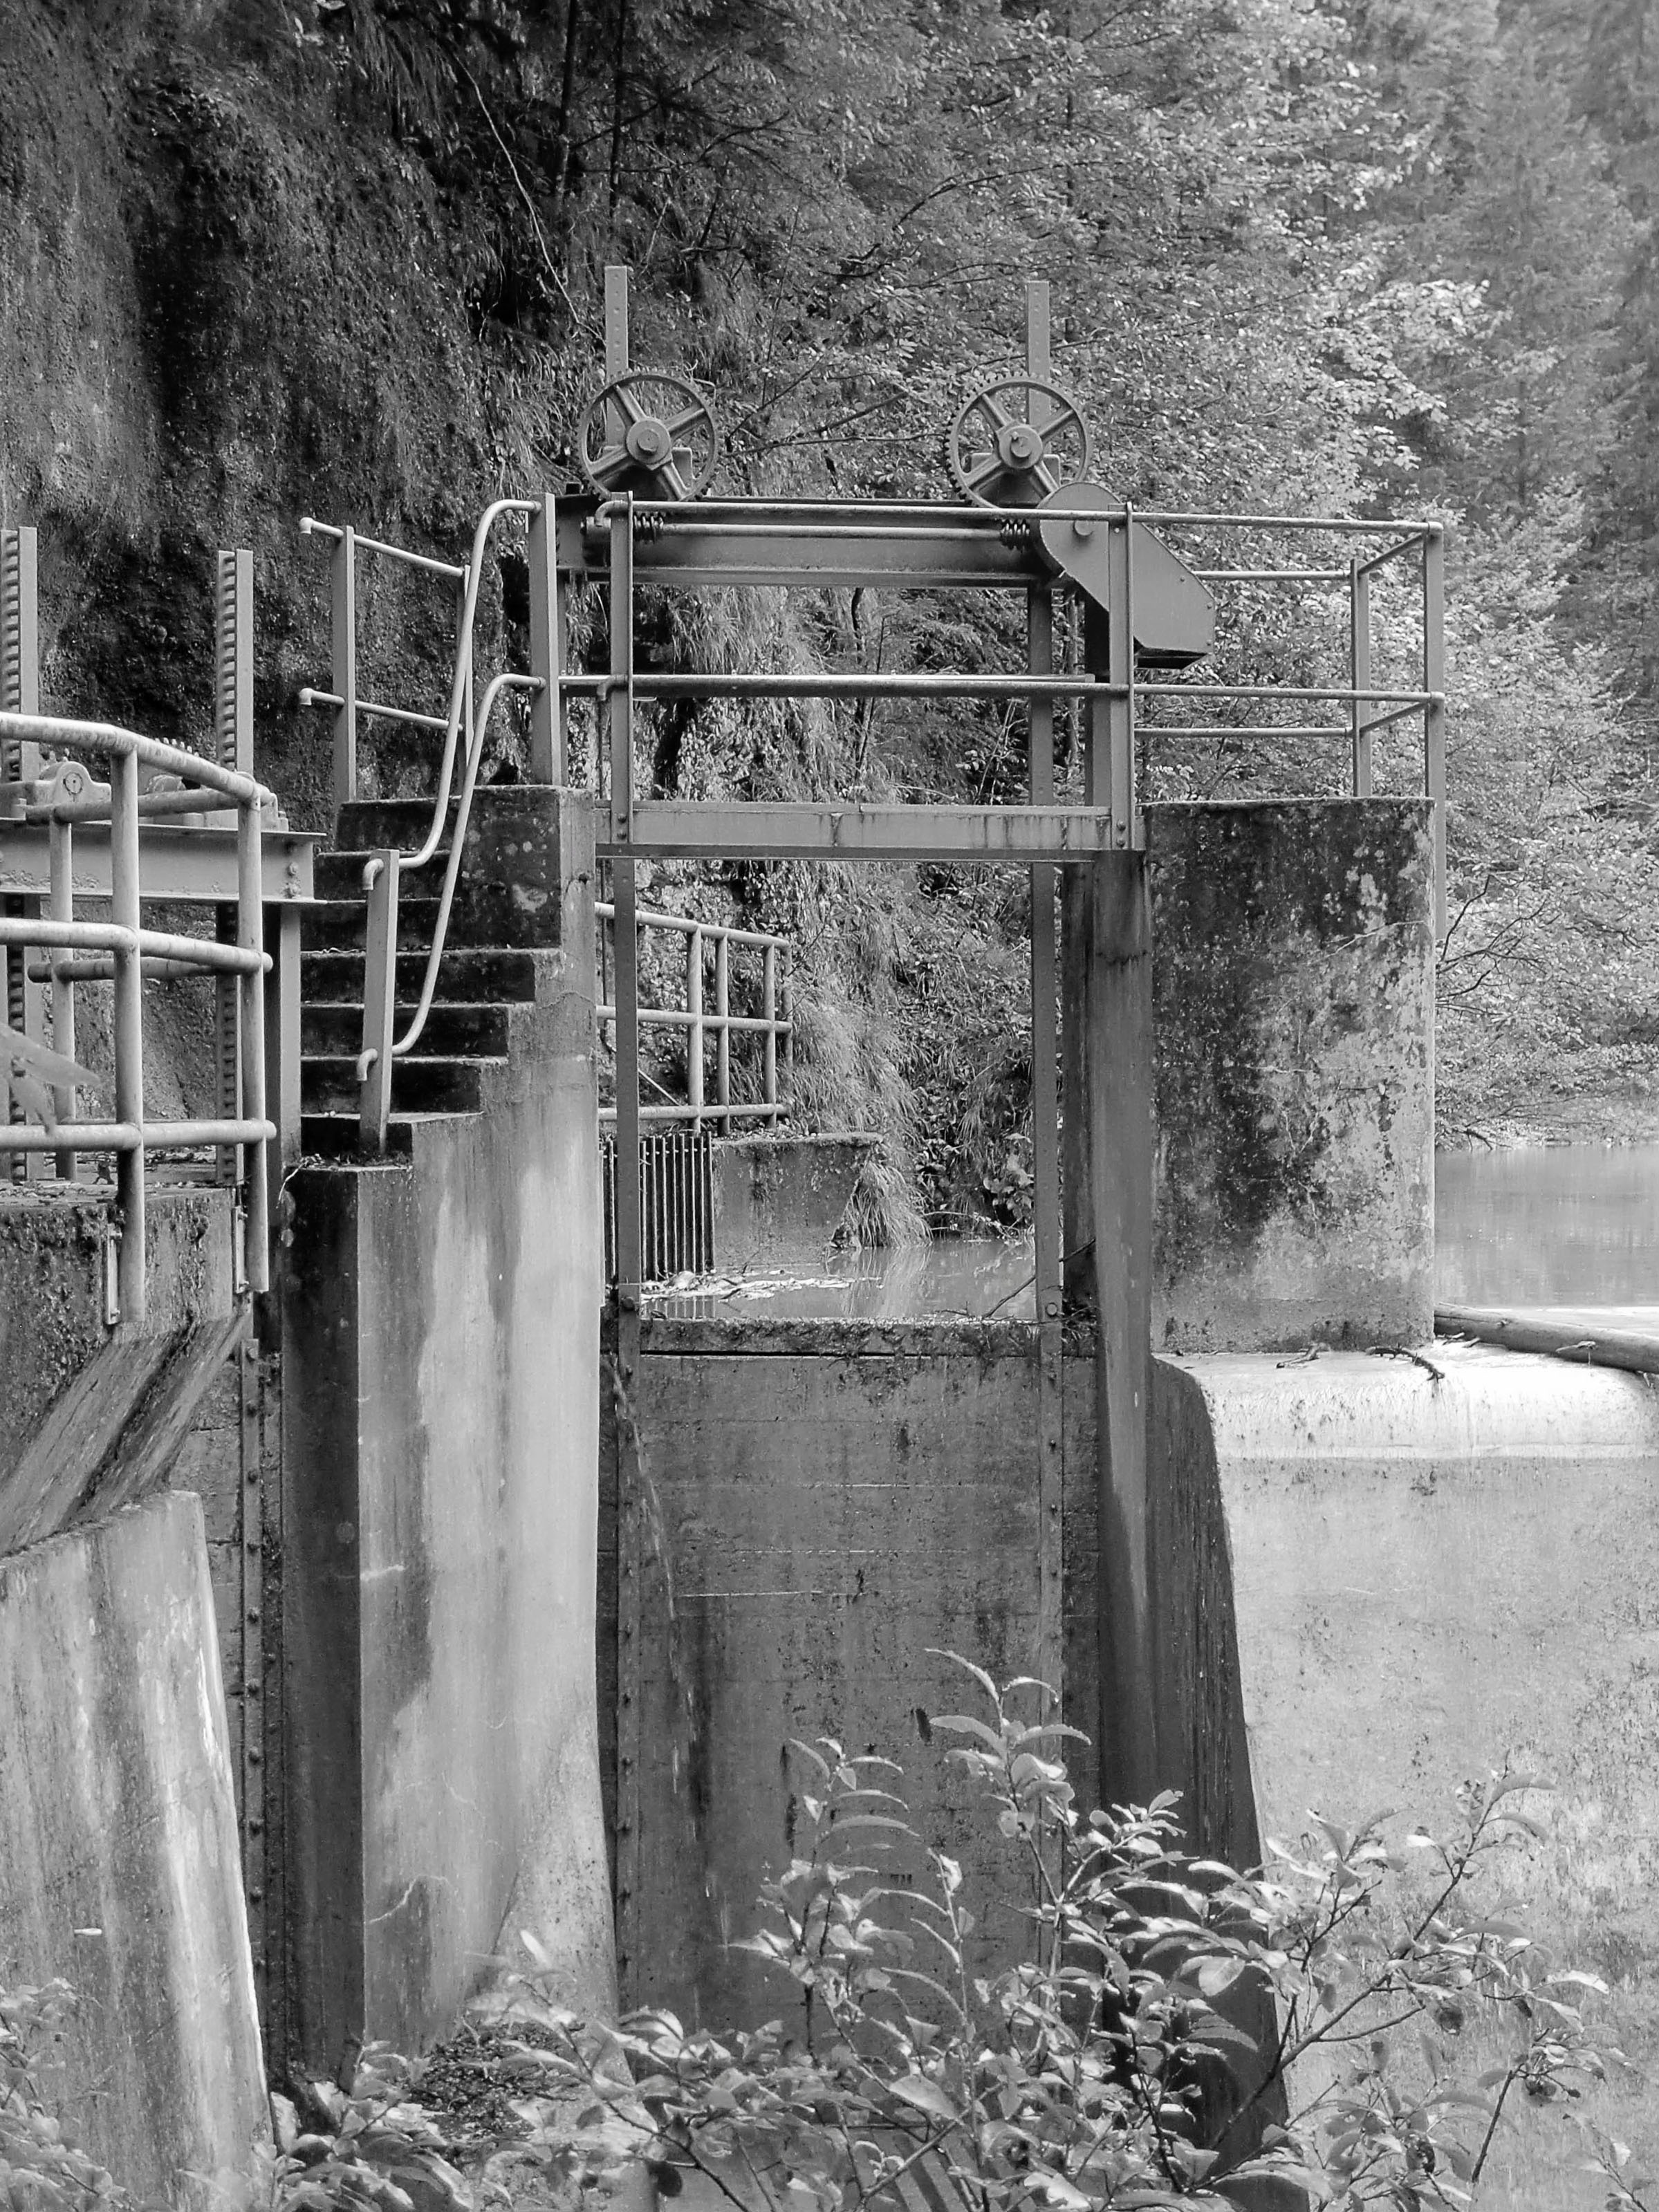
waterfall, black and white, technology, house, old, river, dam, monochrome, energy, power plant, ruins, history, historically, weir, water power, energy generation, urban area, monochrome photography